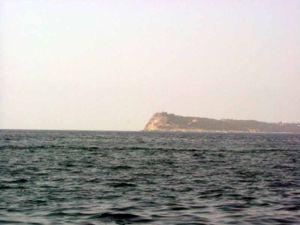
Prevlaka est une péninsule au sud de la Croatie à l'entrée des bouches de Kotor à l'Est de la mer Adriatique.